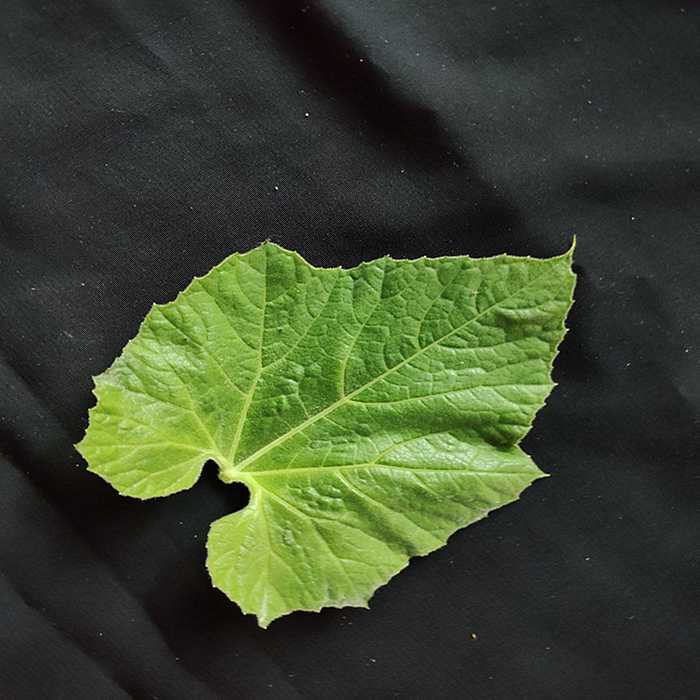
Plant: Bottle gourd
Label: Fresh leaf